Virman Vundabar

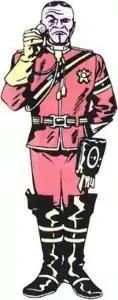

Virman Vundabar is a fictional extraterrestrial supervillain published by DC Comics.